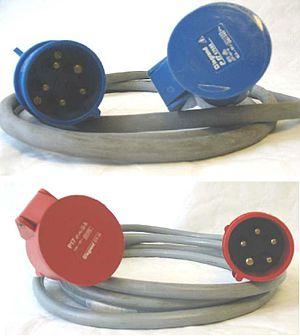
CEI 60309 est une norme internationale définie par la Commission électrotechnique internationale pour les prises électriques du domaine industriel. Il est notamment utilisé dans les ports de plaisance pour les prises électriques de quai. La plus haute tension autorisée par ce standard est de 690 V en courant continu ou en courant alternatif, la plus grande intensité autorisée de 125 A, et la fréquence la plus élevée de 500 Hz, pour une température comprise entre −25 °C et 40 °C.